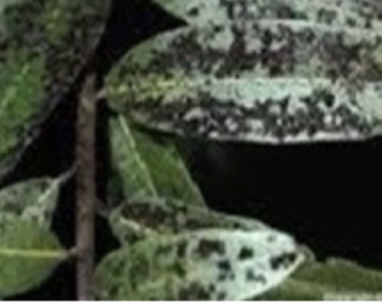
Label: sooty_mold